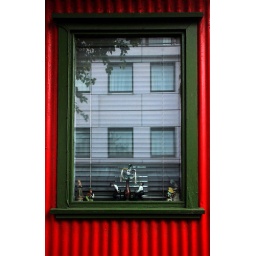
People in Reykjavik seem to like to put little figurines in the street level windows of their homes.